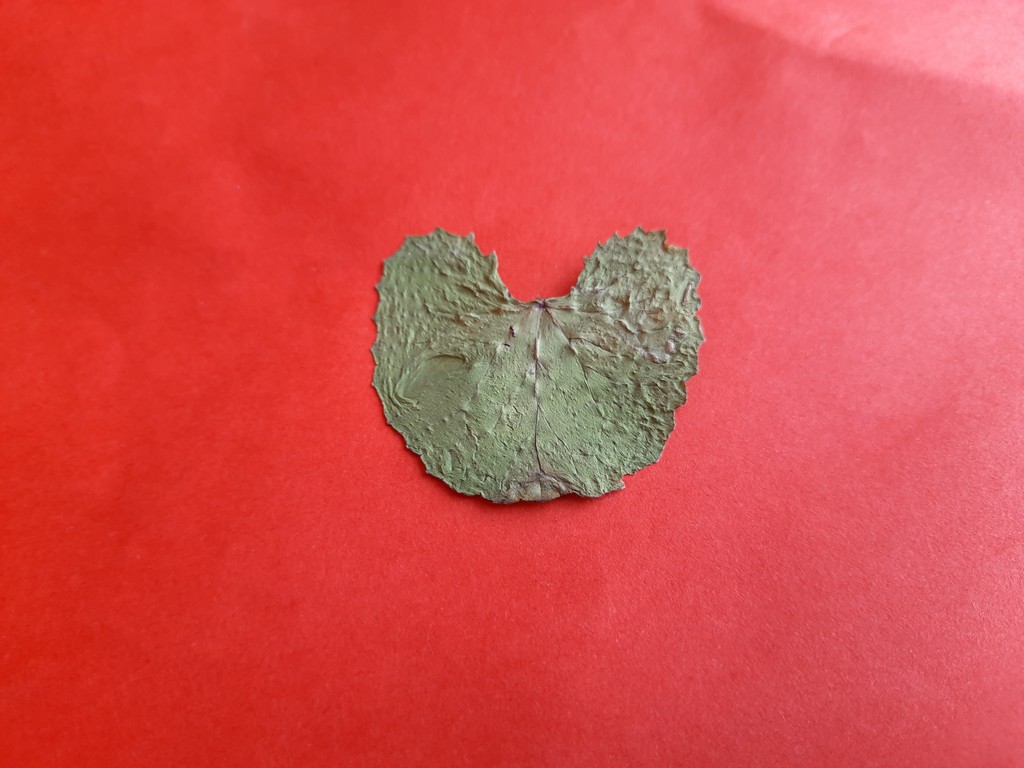
Label: Dried